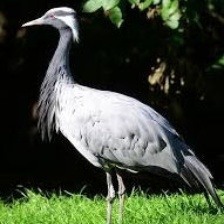
Species: DEMOISELLE CRANE
Scientific name: GRUS VIRGO
ImageNet parent category: crane